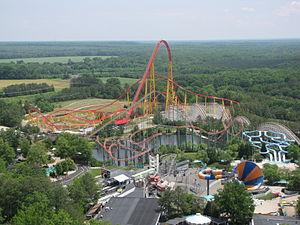
Le Kings Dominion est un parc d'attractions de 160 hectares situé à Doswell, situé à 37 km au nord de Richmond en Virginie, aux États-Unis, et à 134 km au sud de Washington DC, sur la route inter-états 95. Le parc est actuellement la propriété de Cedar Fair Entertainment, et faisait partie de l'ancienne chaîne Paramount Parks que Cedar Fair racheta à CBS Corporation le 30 juin 2006.